Cordova, Alaska

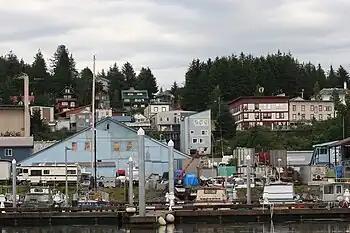
A view of the Cordova hillside from the boat harbor

In March 1989 the "Exxon Valdez" oil tanker ran aground on Bligh Reef north of Cordova causing one of the most devastating environmental disasters in North America. The Exxon Valdez oil spill severely affected the area's salmon and herring populations leading to a recession of the local fishing-reliant economy as well as a disruption to the area's ecology. After many years of litigation, 450 million dollars were awarded for compensatory and punitive damages.